Dominik Windisch

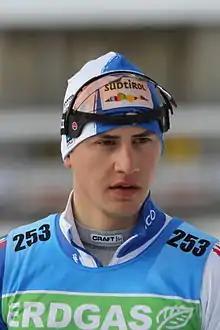
Windisch in 2011

His 1st major individual results came in the Oslo Biathlon World Championships 2016, where he finished 4th in the Mass start & 5th in the Sprint.